The Baby Smurf

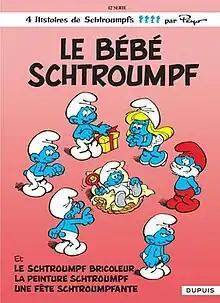
Cover of the French-language version

The Baby Smurf (original French title:" Le Bébé Schtroumpf") is the twelfth album of the original French-language Smurfs comic series created by Belgian artist Peyo.